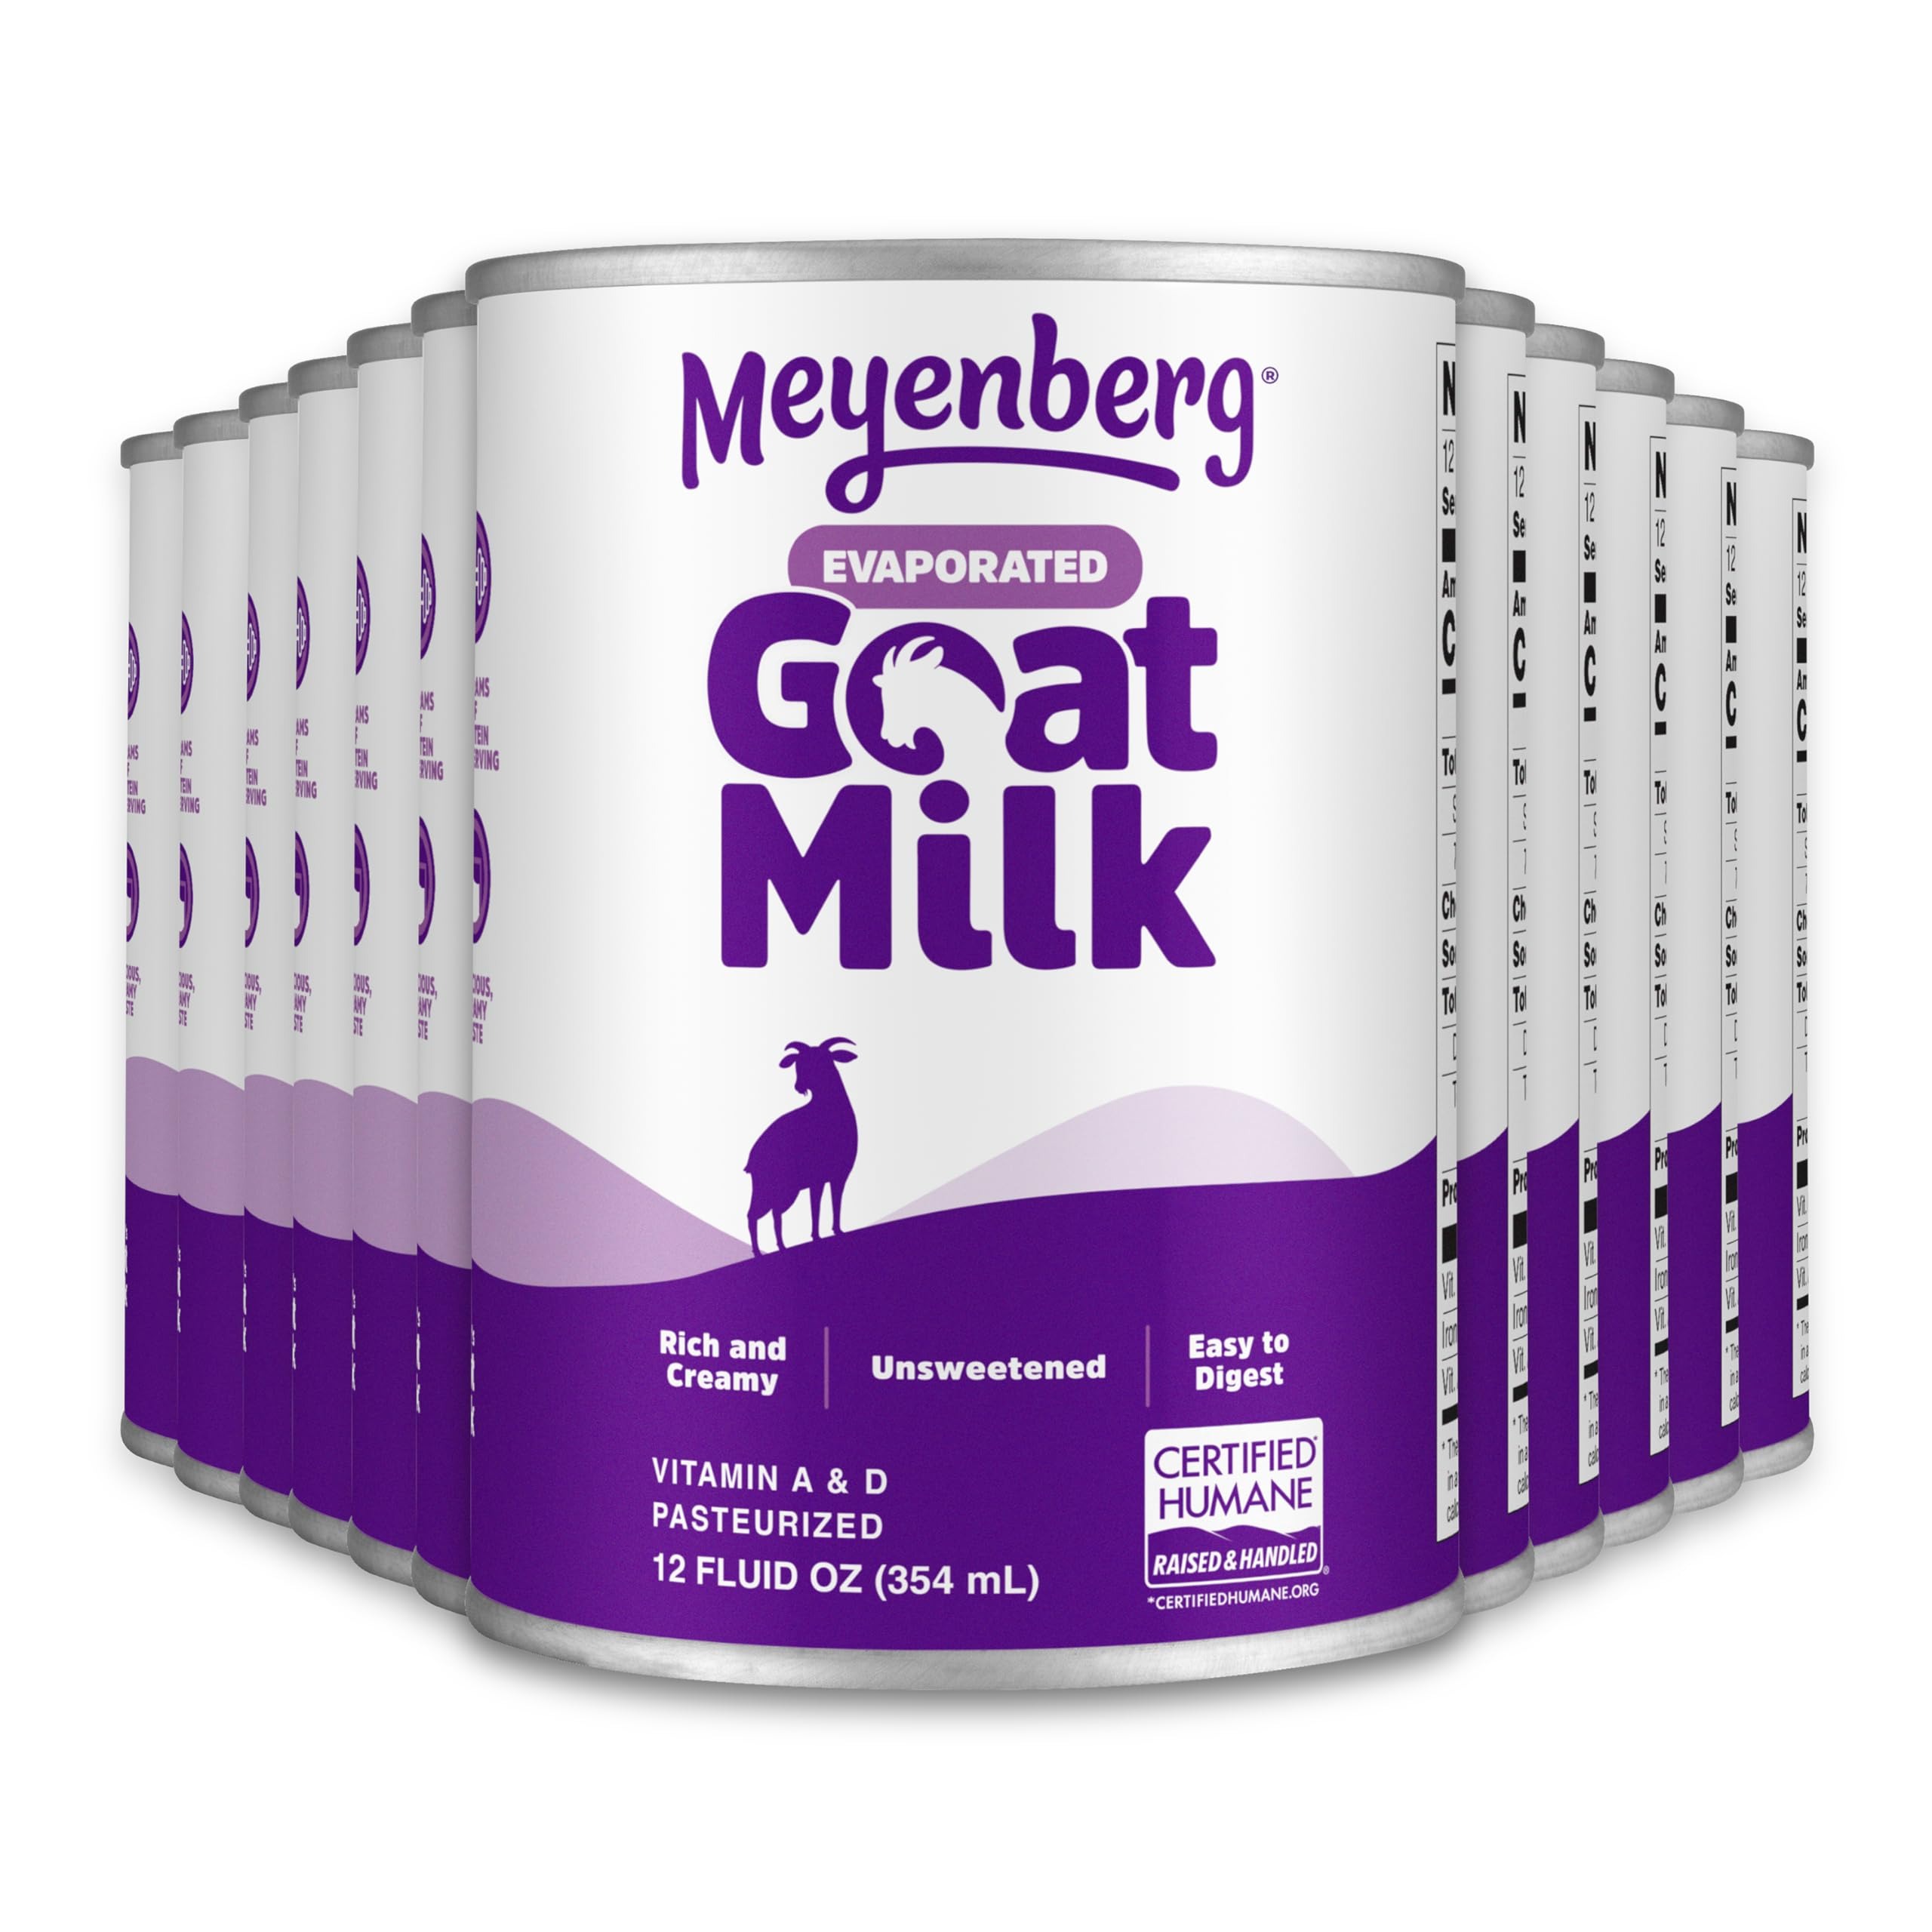
Item Name: Meyenberg Evaporated Goat Milk, 12 fl oz, Certified Humane, Easy to Digest, Vitamin D, 12pk
Bullet Point 1: #1 DAIRY MILK IN THE WORLD: More people drink goat milk worldwide than any other dairy milk
Bullet Point 2: EASY TO DIGEST: Goat milk fat particulars sare 5x smaller than cow milk and is naturally high in A2 casein and low in A1
Bullet Point 3: Certified Humane
Bullet Point 4: PERFECT FOR BAKING: Unsweetened evaporated goat milk best makes the best fudge, cajeta and more
Bullet Point 5: EXCEPTIONAL QUALITY: Sourced only from the highest-quality goat dairies with long-standing relationships
Value: 144.0
Unit: Fl Oz

Price: 4.535